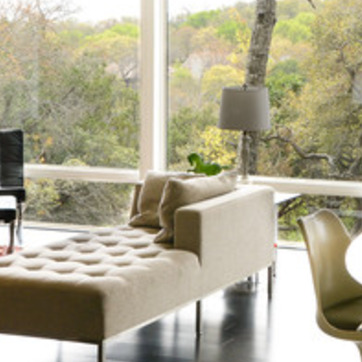
Material: fabric